John Dodderidge (died 1659)

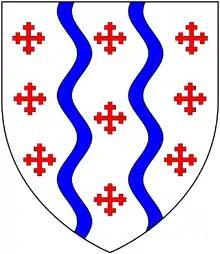
Arms of Dodderidge: "Argent, two pales wavy azure between nine cross croslets gules". These arms are visible on the monument to Sir John Doddridge (1555–1628) in the Lady Chapel of Exeter Cathedral

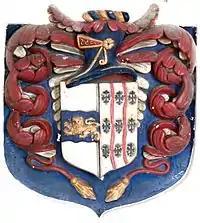
Detail from 17th-century plasterwork overmantel in hall of Hudscott House, showing the arms of Lovering of Hudscott ("Argent, on a fesse wavy azure a lion passant Or") impaling Dodderidge ("Argent, two pales wavy azure between nine cross croslets gules") here shown apparently with tinctures transposed. They represent the marriage of John I Lovering (died 1675) to Dorcas Doddridge, sister and co-heiress of John Doddridge (1610–1659).

John II Dodderidge (1610–1659) of Bremridge in the parish of South Molton, Devon, was a lawyer who was elected MP for Barnstaple in 1646 and 1654, for Bristol in 1656 and for Devon also in 1656, and chose to sit for Devon, but was prevented by Oliver Cromwell from taking his seat.